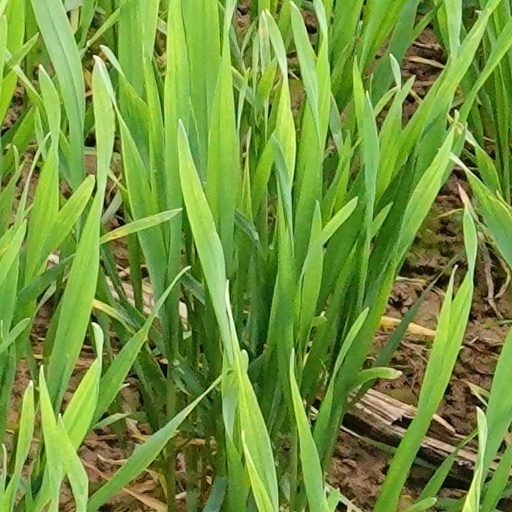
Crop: wheat